Lactose-free milk

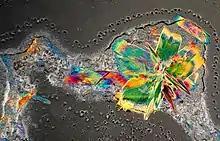
Lactose crystal under a microscope

Lactose-free milk is a form of milk with the lactose absent, usually replaced with galactose and glucose. Lactose-free milk is usually consumed by individuals who are lactose intolerant and the milk can create different dairy products. Various techniques and processes exist for the creation of lactose-free milk. The most common is using the enzyme lactase, to convert it into digestible sugars. Lactase found in the gut allows for lactose tolerance in mammals. It differs from plant milks as lactose-free milk comes from animals and is thereby considered a dairy product. The taste of lactose-free milk is often sweeter than non-lactose although this can depend on the process.